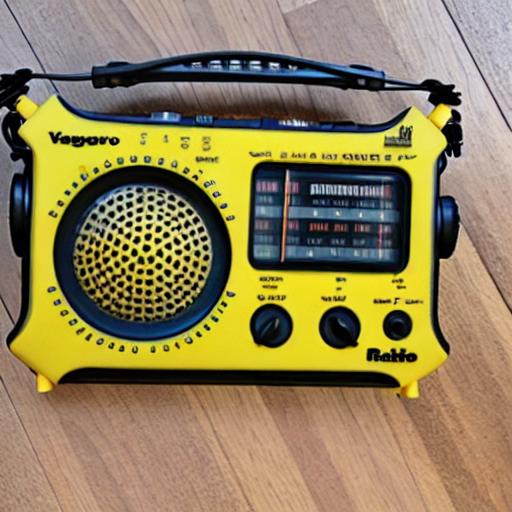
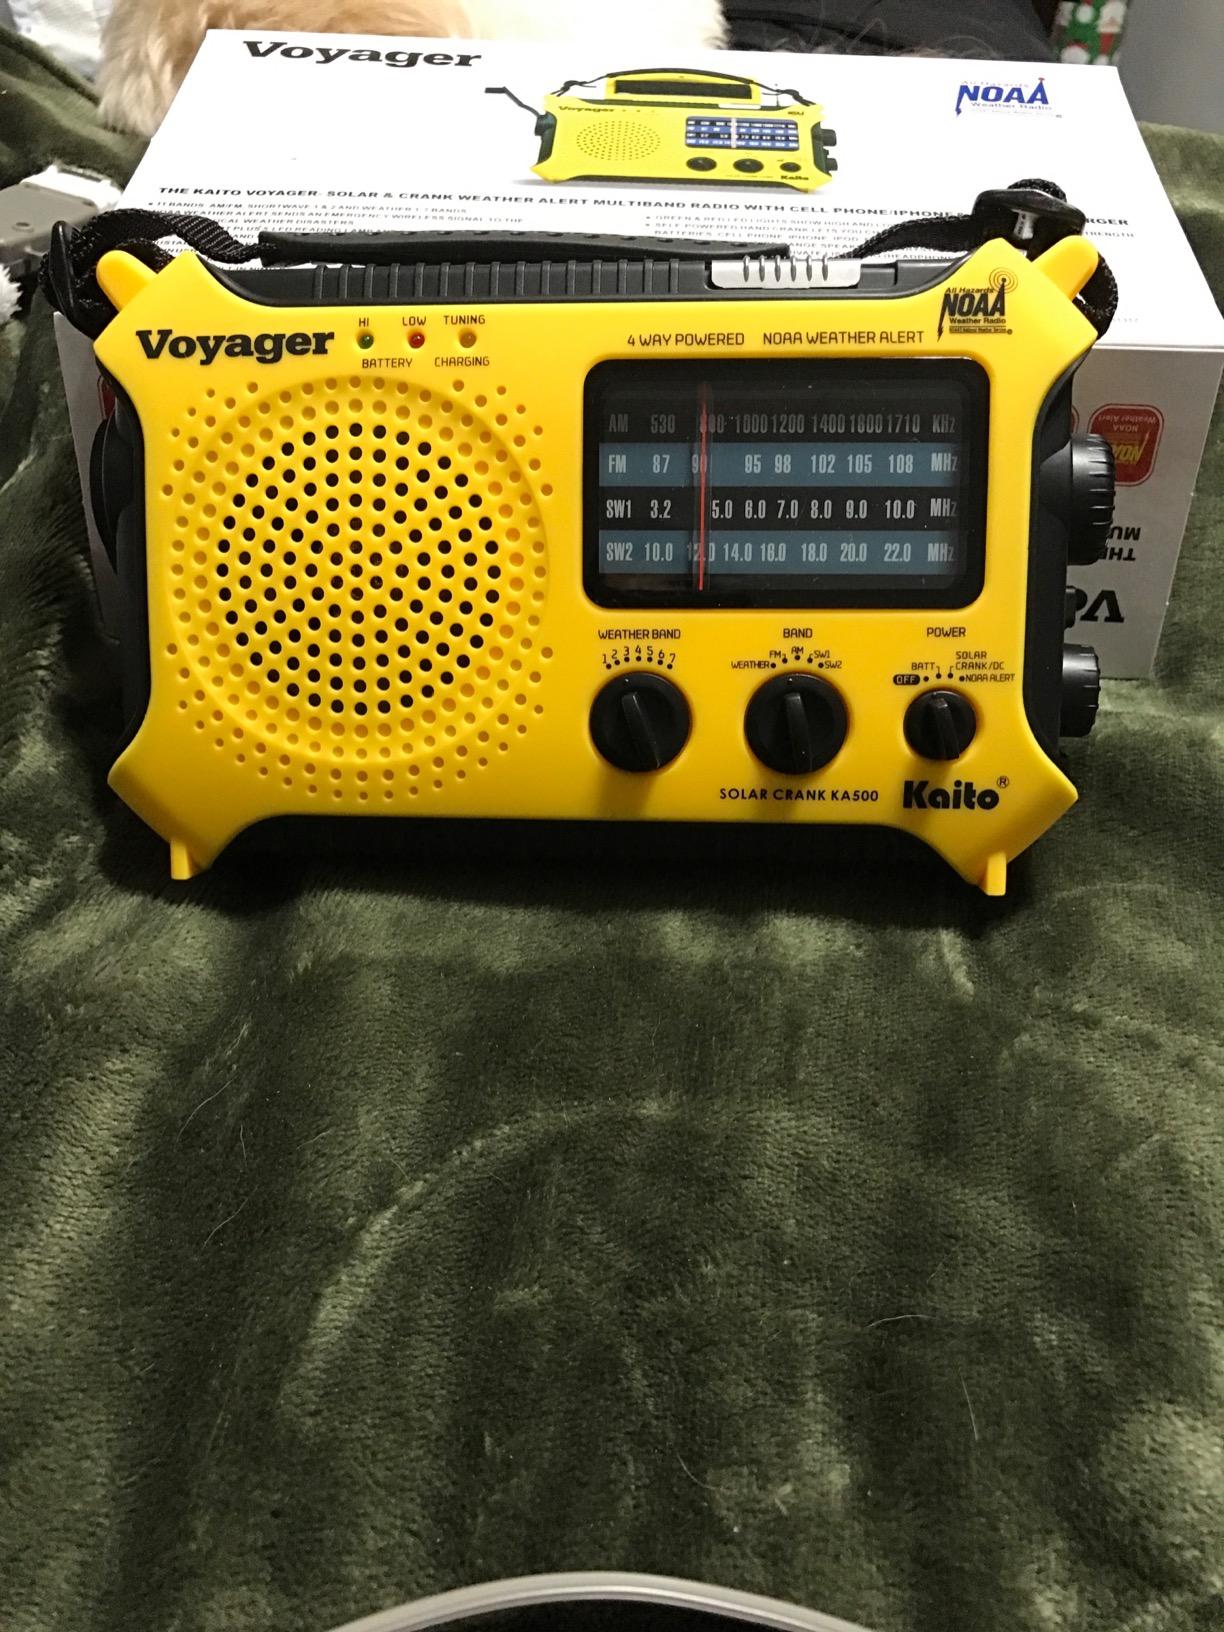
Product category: radio
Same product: no